Znamenskaya Church (Dubrovitsy)

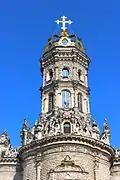
The church and its octagonal tower with the sculptures of the eight Apostles of Jesus Christ

The proscription did not last long. In 1690, Boris Golitsyn received the boyar dignity. Boyar Boris Golitsyn hoped to head the government, but detractors did not let him rise. He remained in the post of the head of the Kazan department, i.e. his duties included managing the vast southern and eastern lands of Russia.